Our Lady of Trapani procession (Tunis)

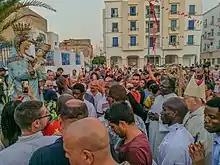
Our Lady of Trapani procession in Ahmed Bey Square in 2017

Our Lady of Trapani procession is a traditional festival that the Tunisian Christian community celebrates on the 15th of August of each year at Saint-Augustin and Saint-Fidèle's church in the city of La Goulette in Tunis.